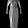
Label: Dress